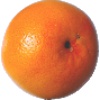
Label: pink_grapefruit